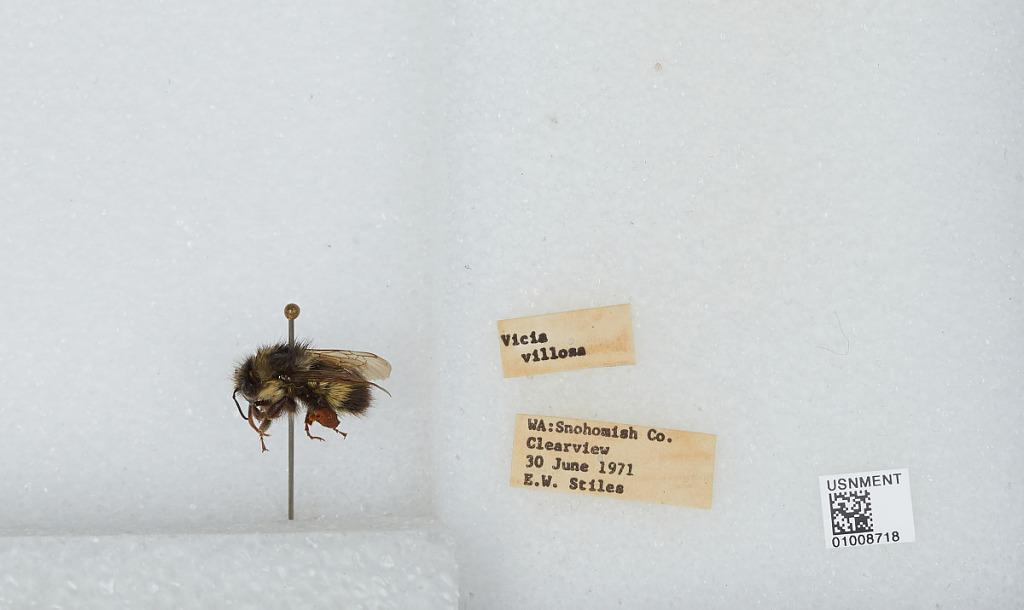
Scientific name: Bombus (Pyrobombus) flavifrons Cresson
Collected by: E. Stiles
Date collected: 1971-6-30
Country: United States
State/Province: Washington
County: Snohomish
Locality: Clearview
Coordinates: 47.8292, -122.145